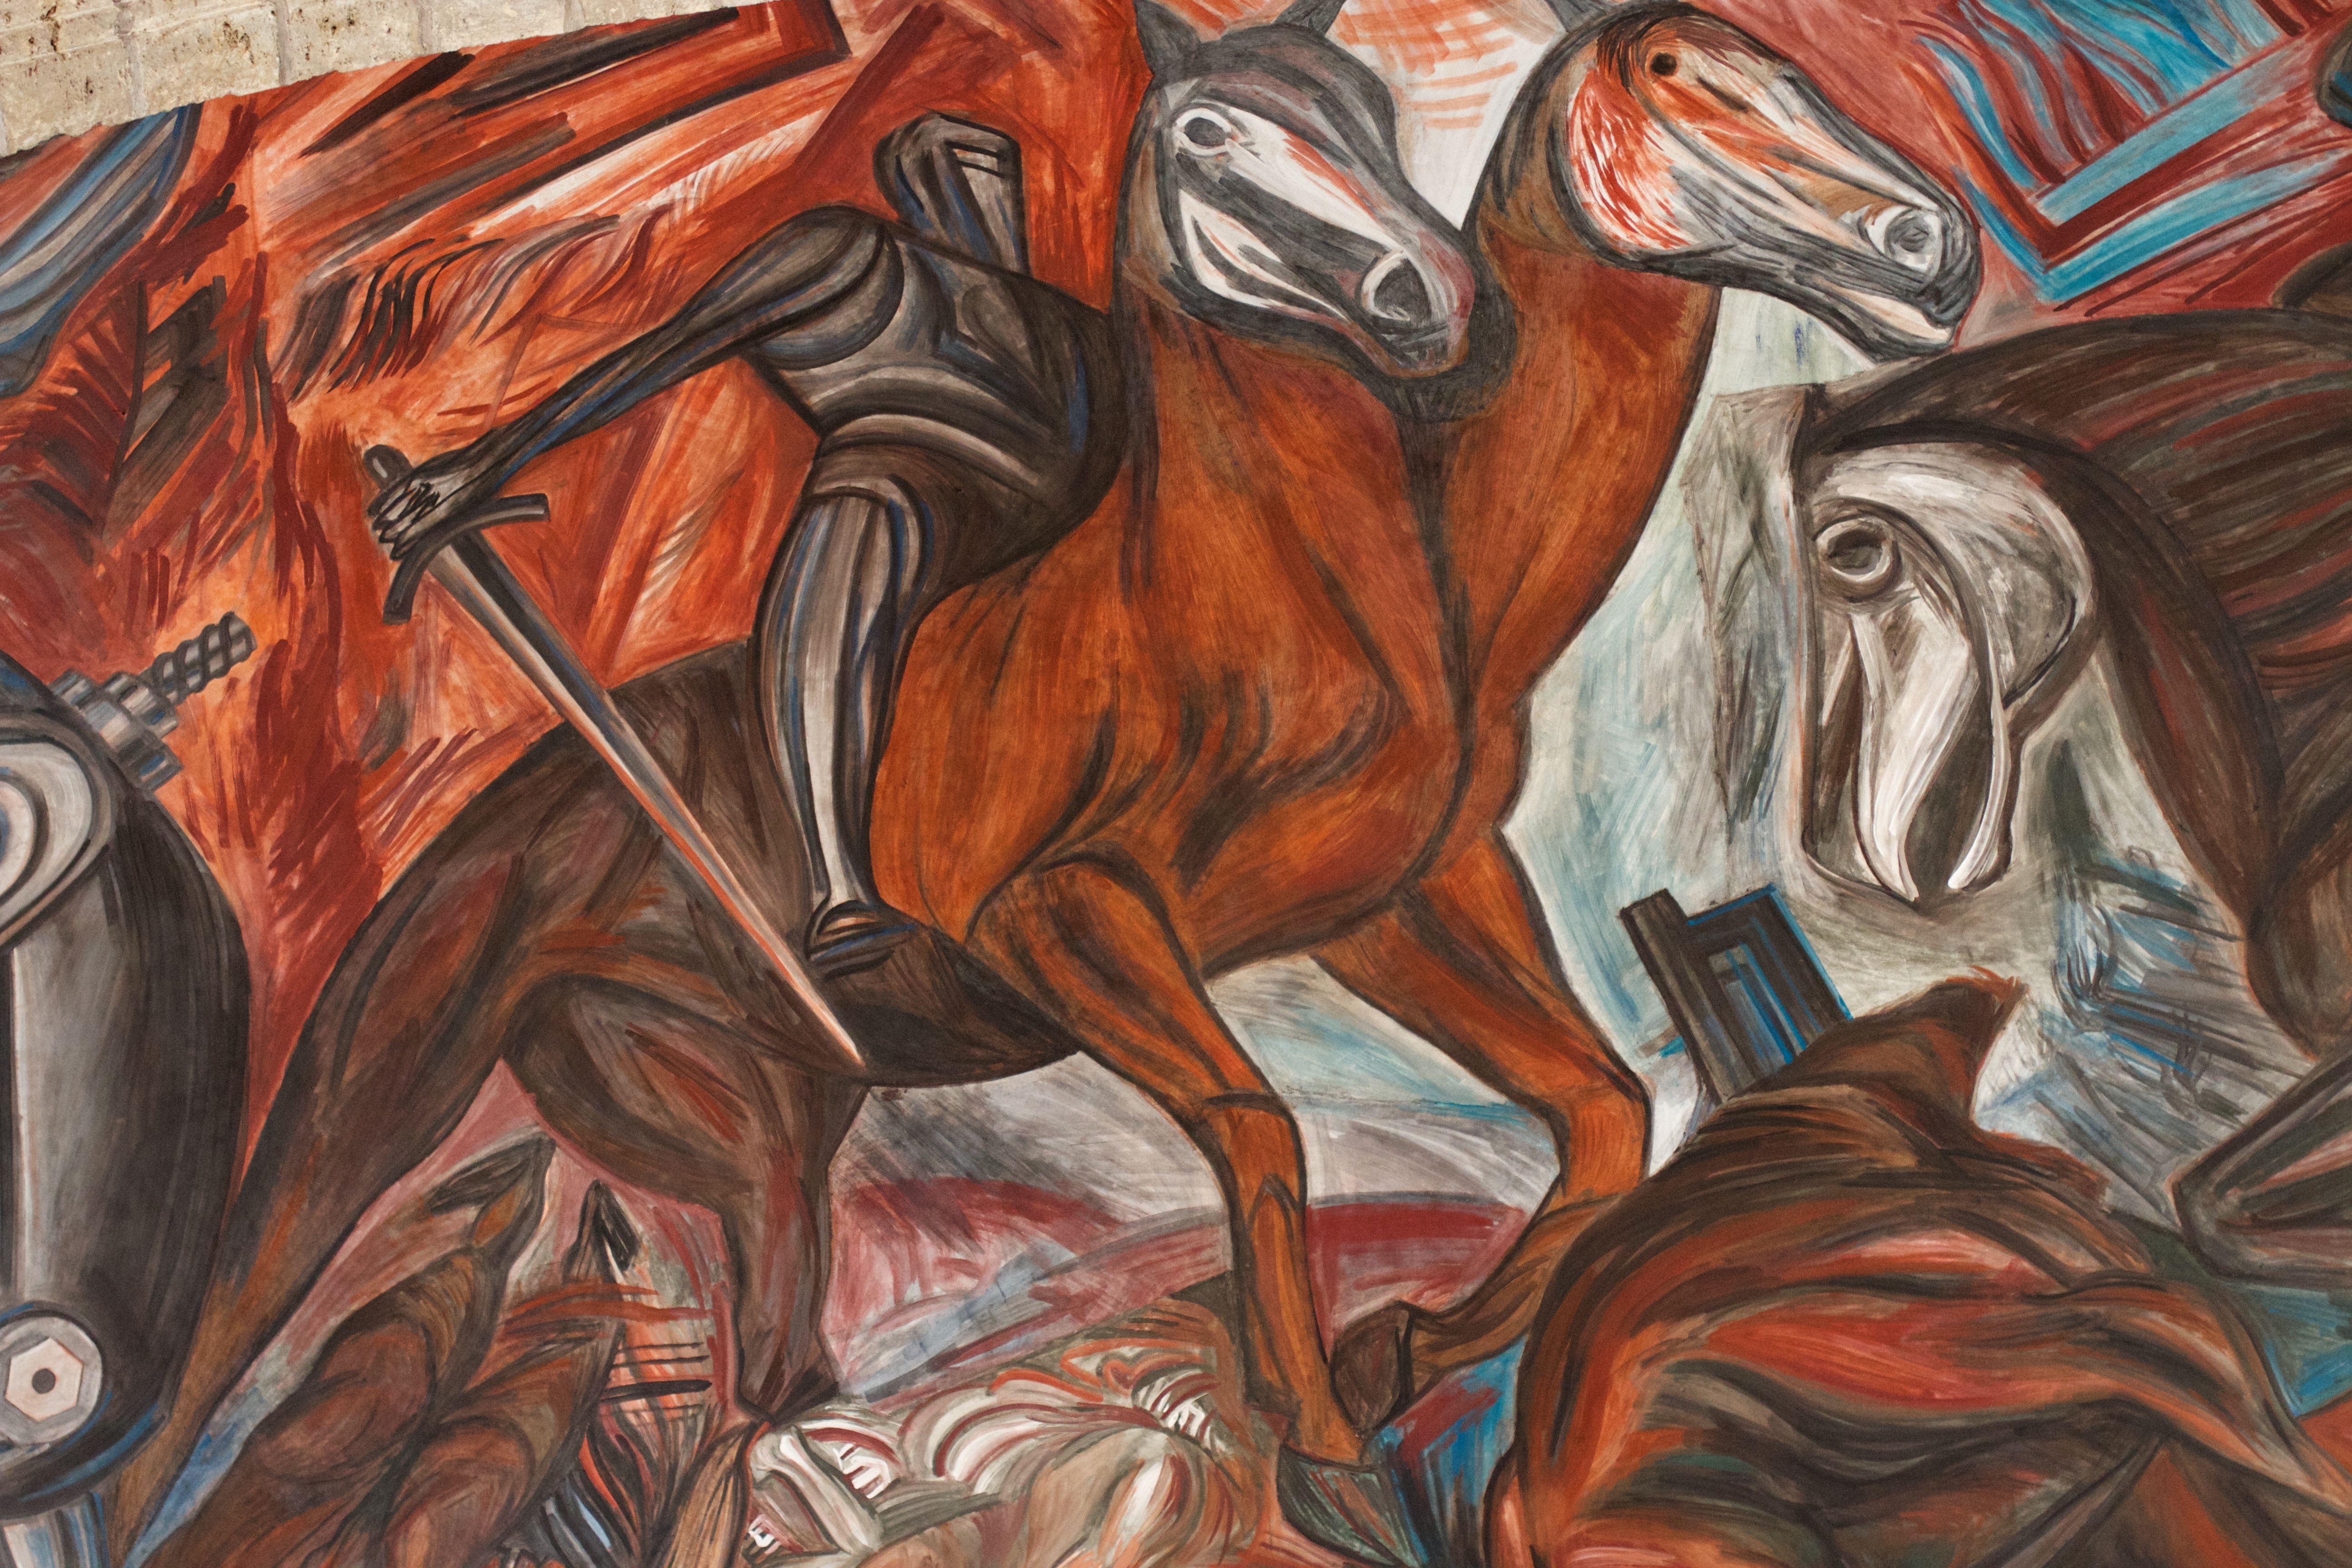
painting, art, sketch, drawing, illustration, mural, modern art, horse like mammal